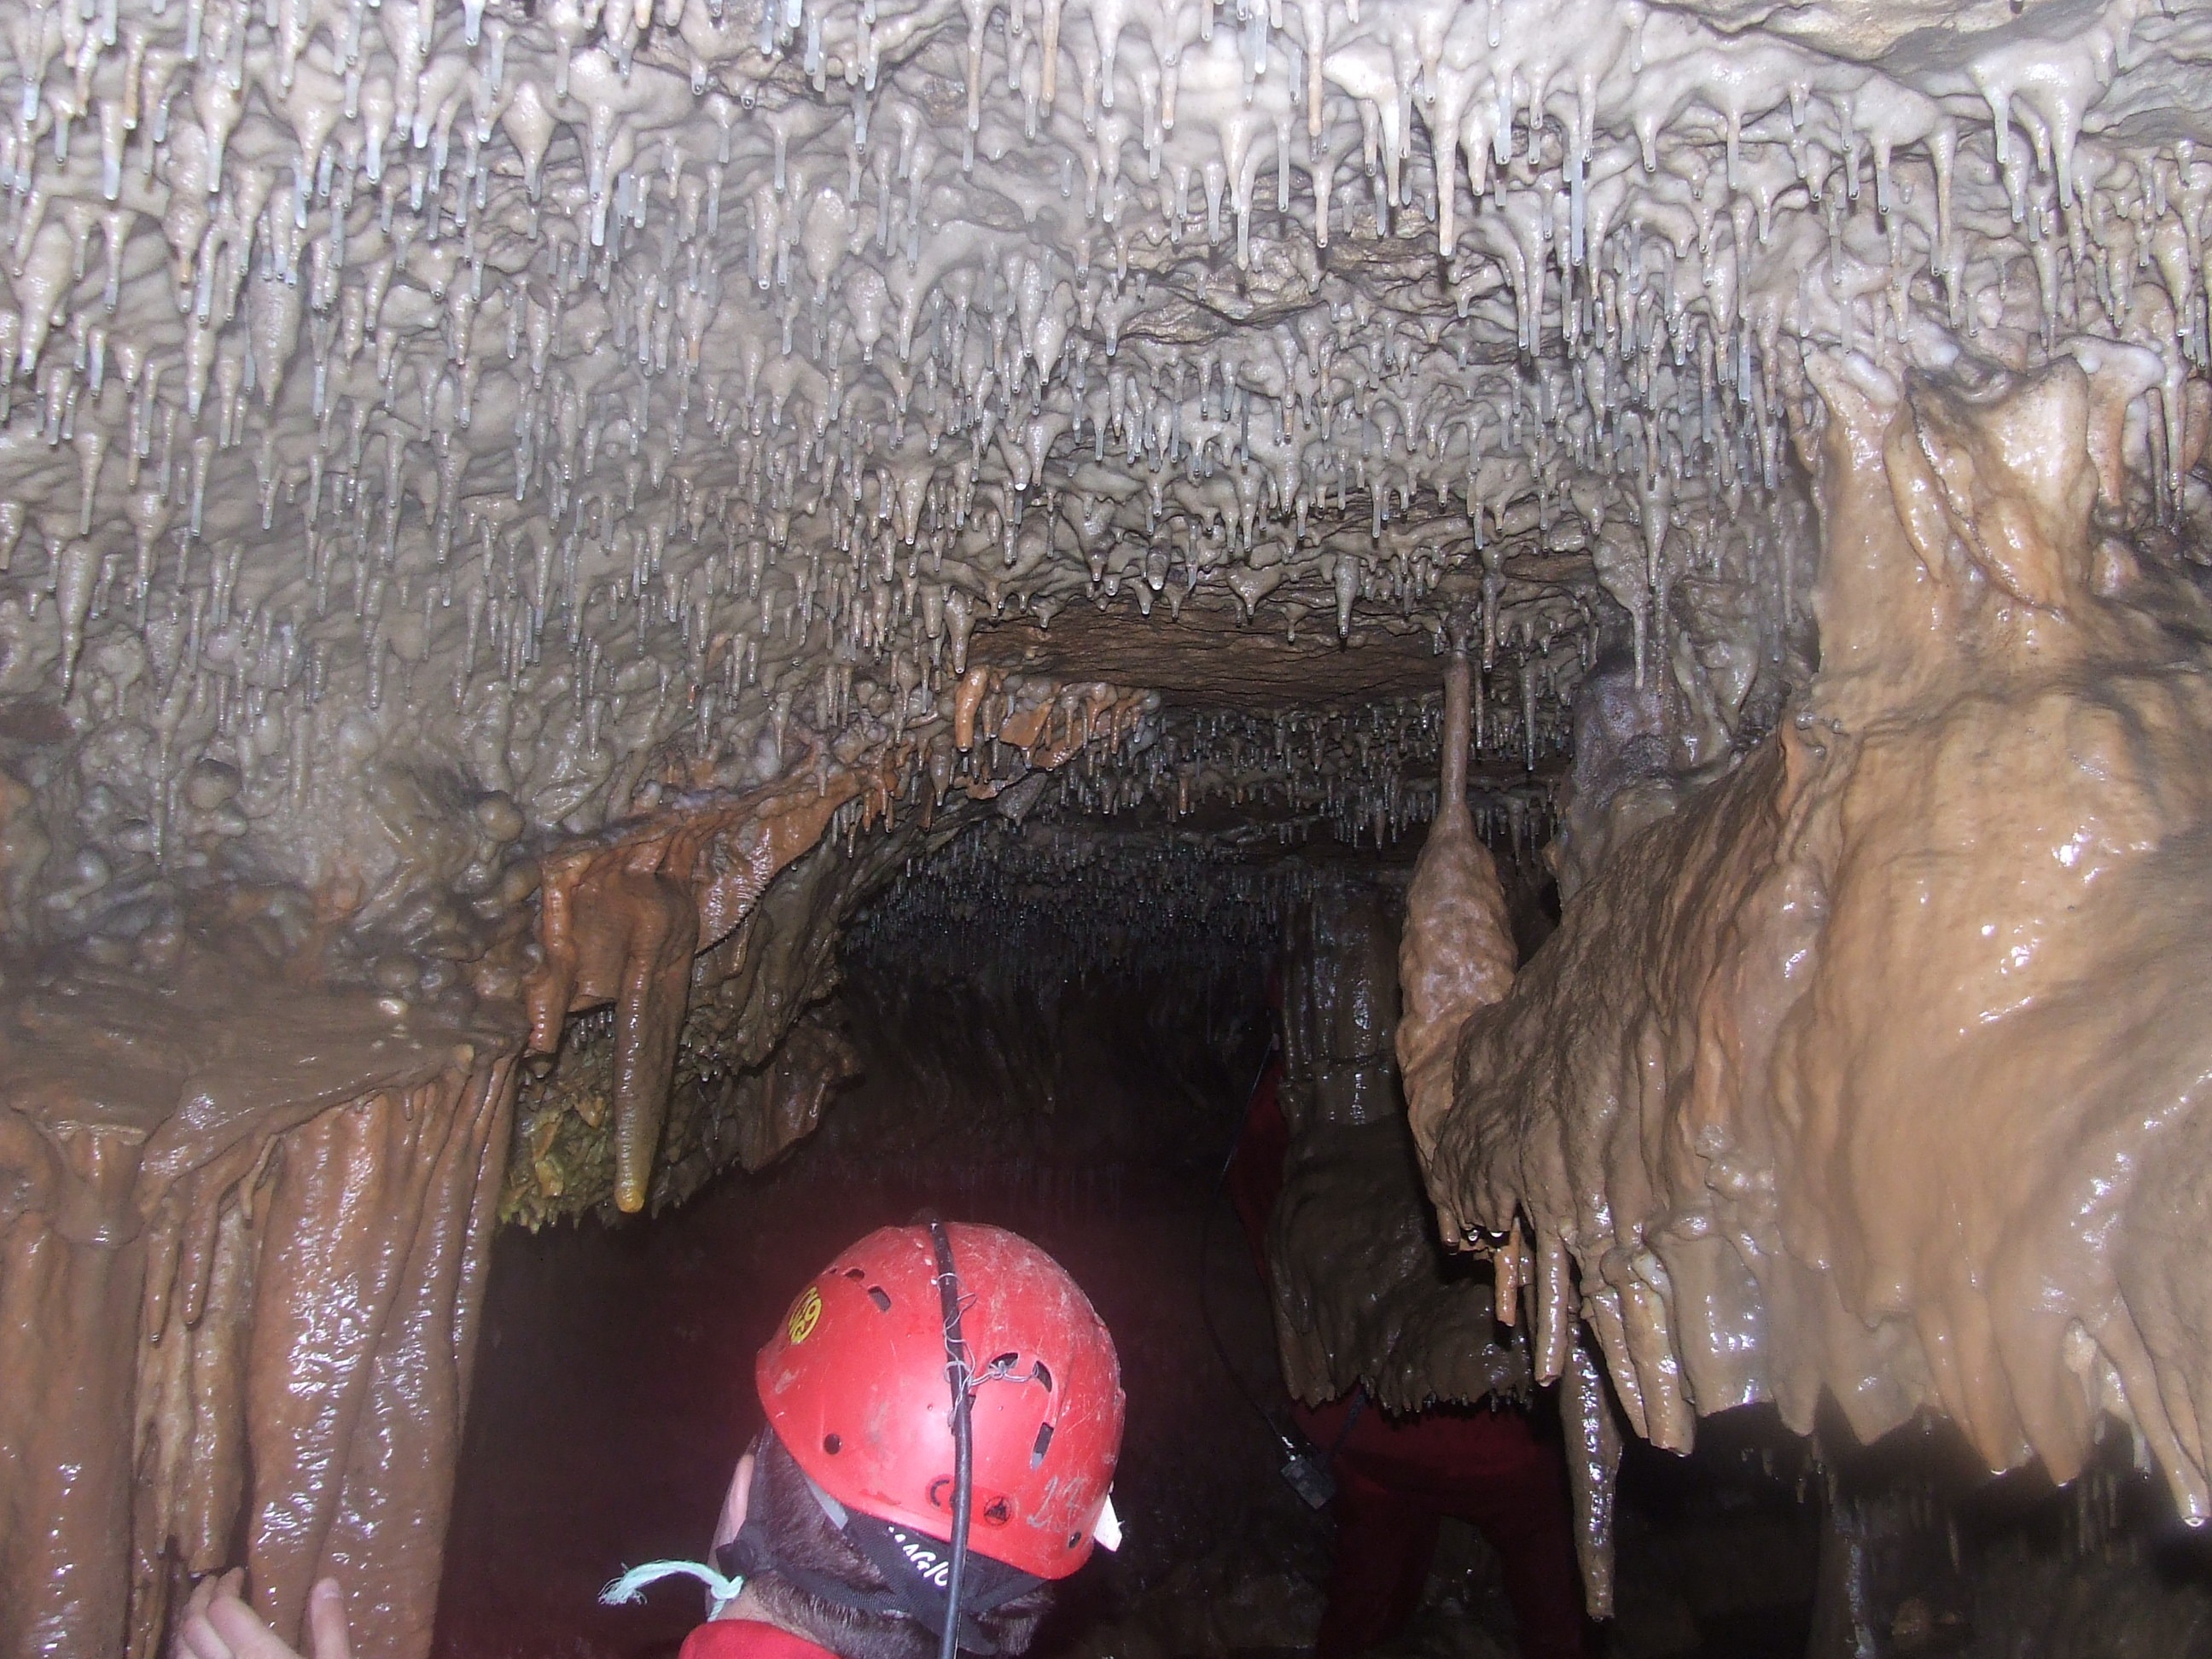
nature, formation, cave, caving, stalagmite, stalactite, landform, geographical feature, pit cave, aggtelek hills